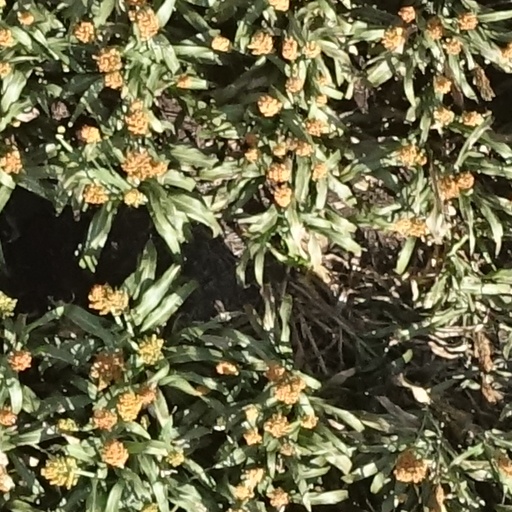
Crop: sorghum